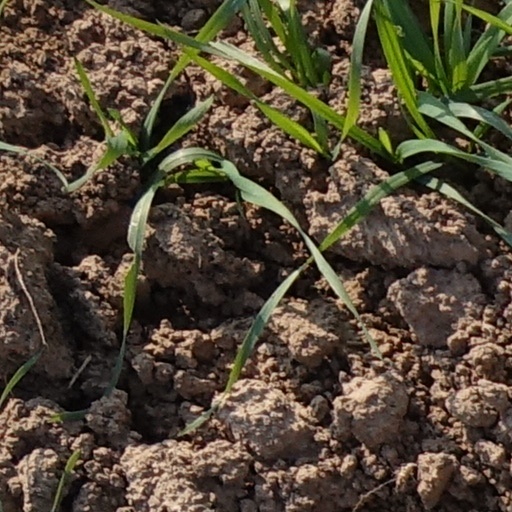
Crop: wheat